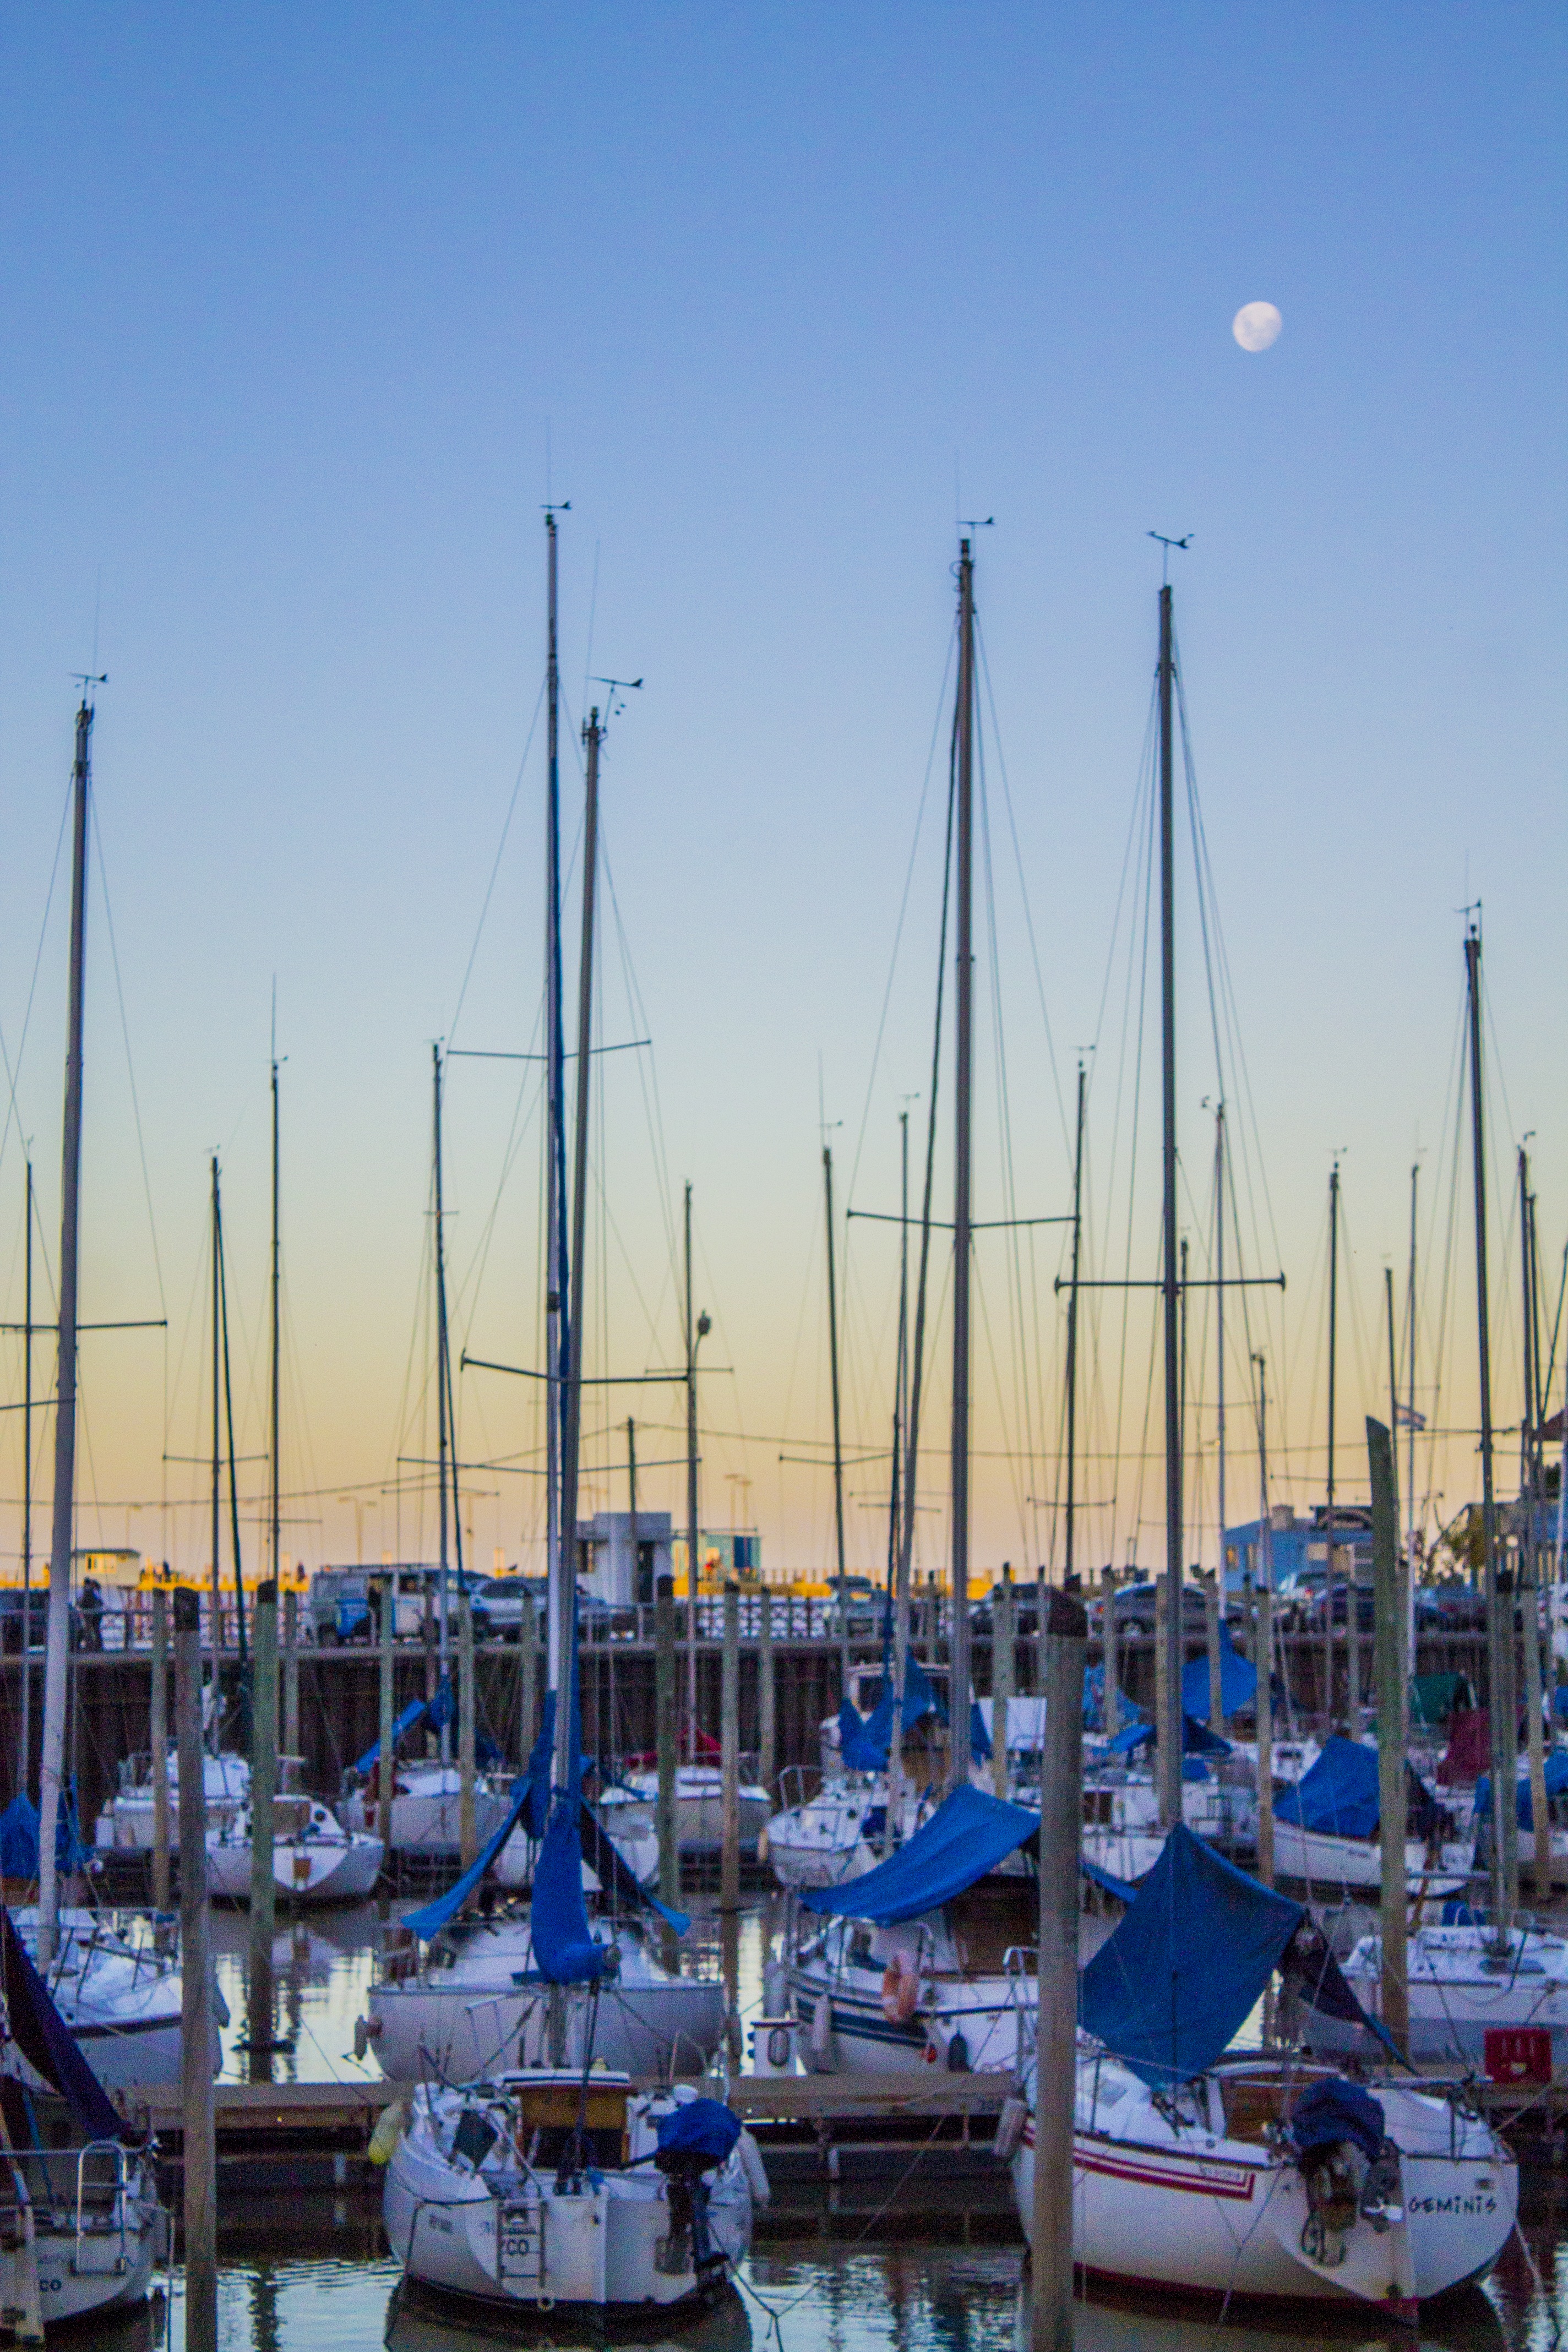
landscape, sea, dock, sky, sunset, boat, vehicle, mast, harbor, marina, port, sailboat, moon, blue sky, background image, beauty, sky moon, moon day